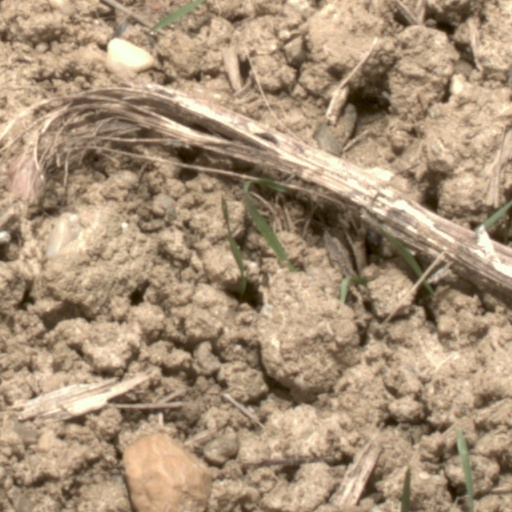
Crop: wheat